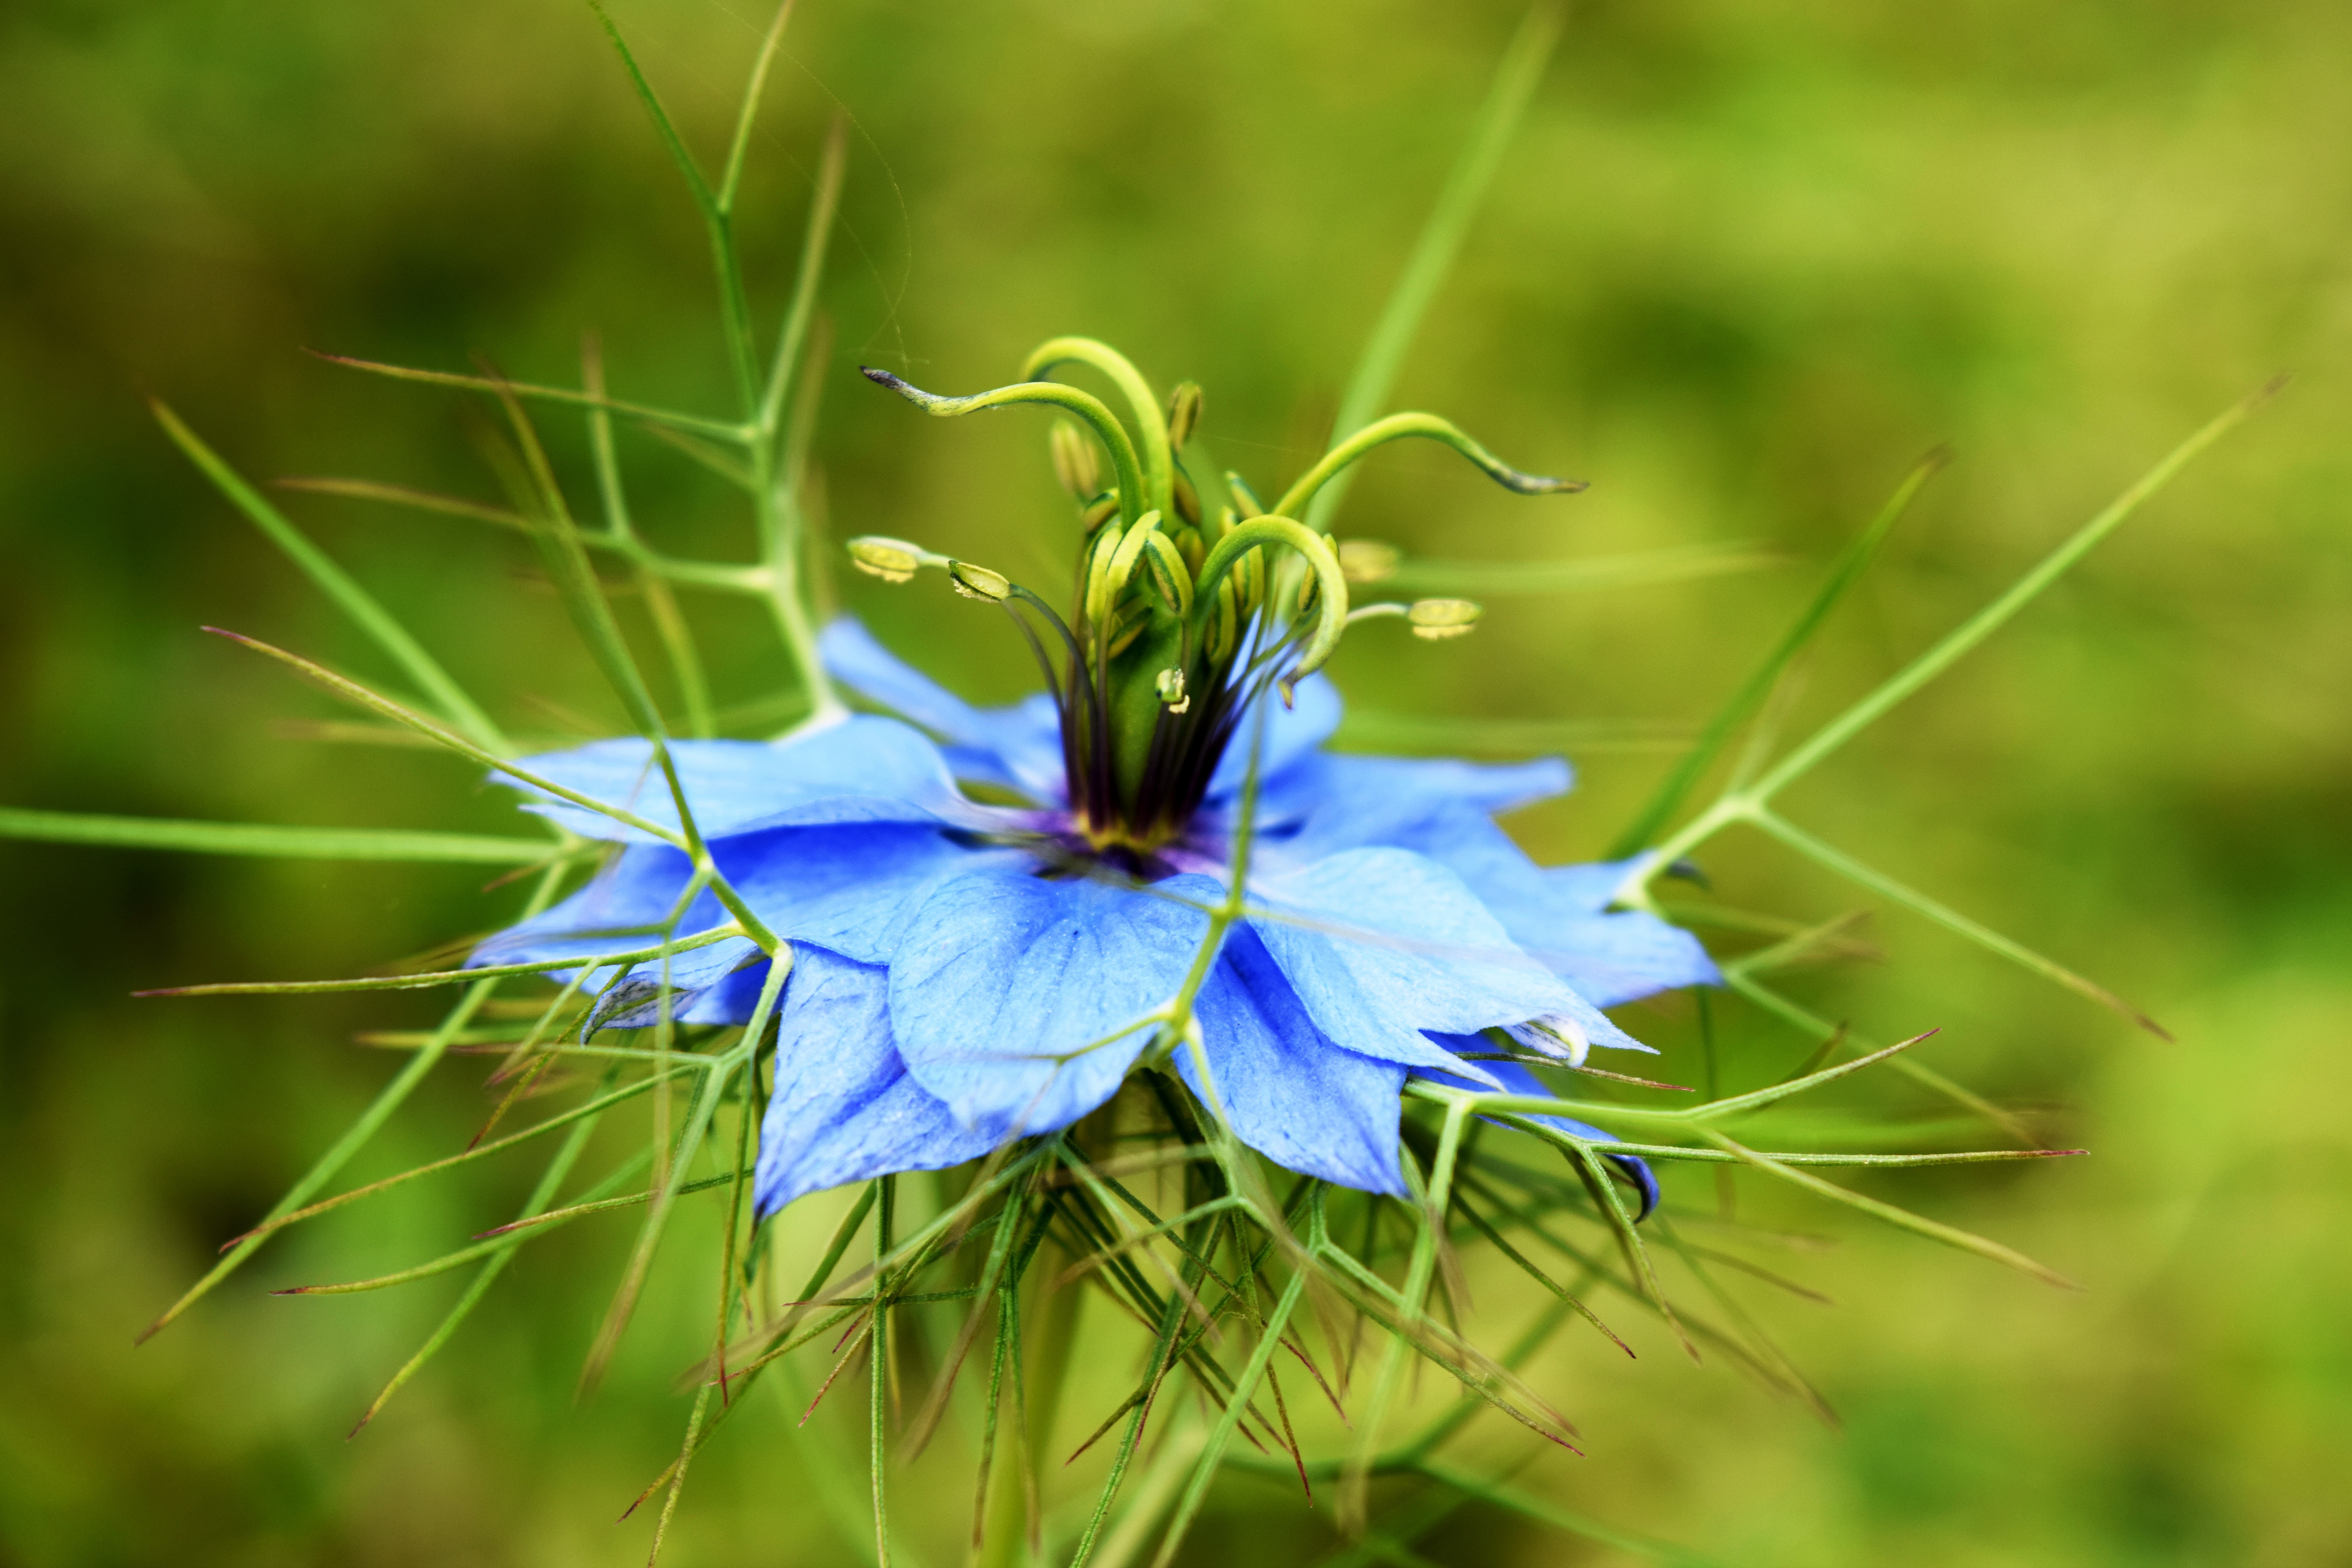
nature, plant, field, meadow, prairie, flower, food, produce, vegetable, garden, flora, blue flower, wildflower, chicory, macro photography, flowering plant, daisy family, fennel flower, bellflower family, plant stem, land plant